Murdock School

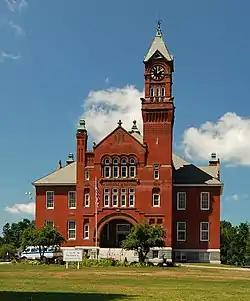
Murdock School

The Murdock School, also known as Old Murdock High School, is an historic school building on Murdock Avenue in Winchendon, Massachusetts. Built in 1887 to a design by Henry M. Francis, it is the town's most architecturally elaborate school building. It served as the town's high school until 1961, and now houses the local council on the aging. The building was listed on the National Register of Historic Places in 1988.